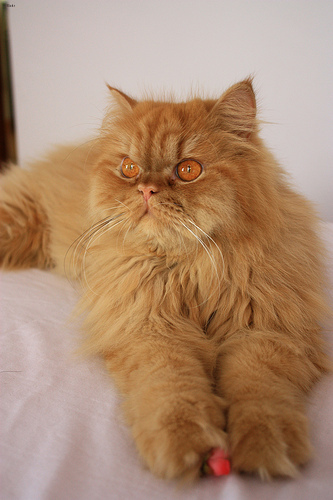
Animal: cat
Breed: persian